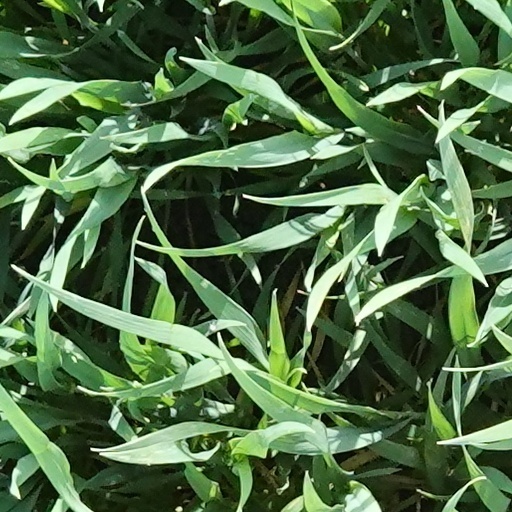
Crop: wheat